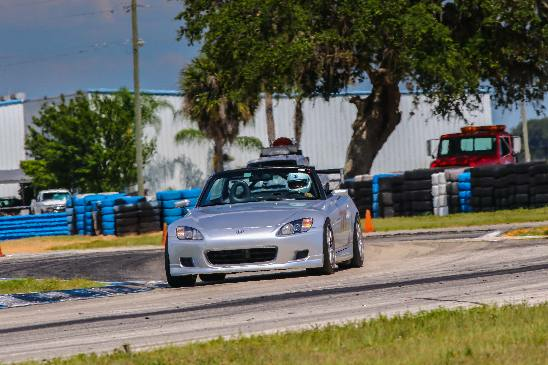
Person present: No